Hiawatha

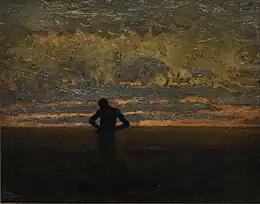
Hiawatha, an 1874 painting by Thomas Eakins

Hiawatha (: ), also known as Ayenwatha or Aiionwatha, was a precolonial Native American leader and cofounder of the Haudenosaunee Confederacy. He was a leader of the Onondaga people, the Mohawk people, or both. According to some accounts, he was born an Onondaga but adopted into the Mohawks.